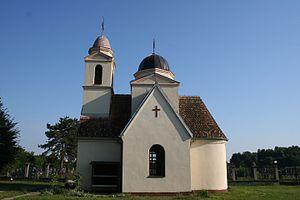
Bogosavac est une localité de Serbie située sur le territoire de la Ville de Šabac, district de Mačva. Au recensement de 2011, elle comptait 1 112 habitants.
L'éparchie de Šabac est une circonscription de l'Église orthodoxe serbe. Elle a son siège à Šabac et, en 2016, elle a à sa tête l'évêque Lavrentije.